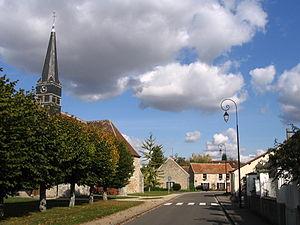
La rue de Villepatour, à Courquetaine, Seine-et-Marne, France.
Courquetaine est une commune française située dans le département de Seine-et-Marne, en région Île-de-France.